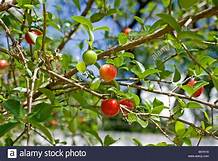
Label: others